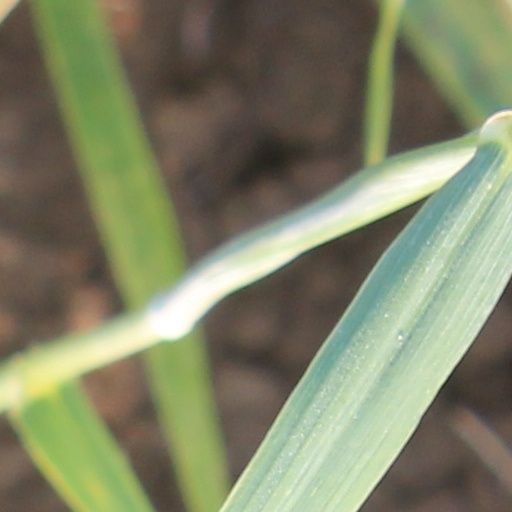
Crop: wheat